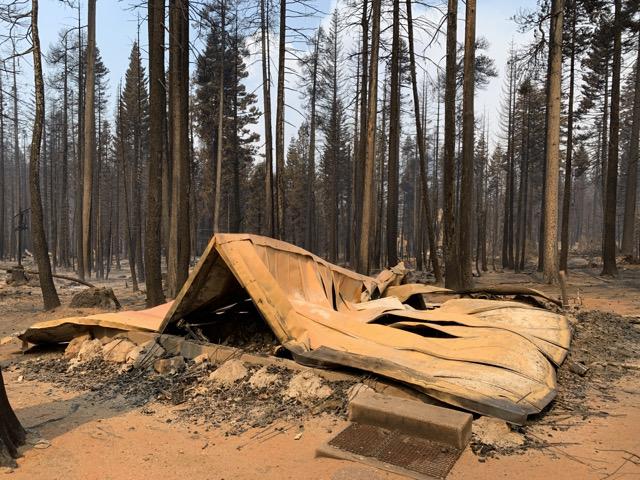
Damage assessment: destroyed